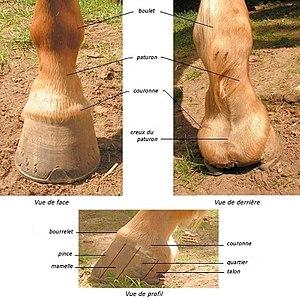
Pied d'un cheval avec annotations Septembre 2006 Source
Le pied constitue l'extrémité des membres du cheval. Les autres membres du genre Equus, âne et zèbre, possèdent la même morphologie de pied qui les distingue de leurs ancêtres équidés. Il est un élément essentiel de la locomotion, qui justifie pleinement l'expression « Pas de pied, pas de cheval ». En effet le pied est une structure complexe, très sollicitée, qui supporte tout le poids du corps, amortit les chocs et propulse.
Une pince est un dispositif mécanique ou biologique ayant pour fonction de pincer quelque chose, c'est-à-dire serrer pour saisir, couper ou déformer.